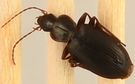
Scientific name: Calathus advena
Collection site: Niwot Ridge NEON (NIWO), plot NIWO_010